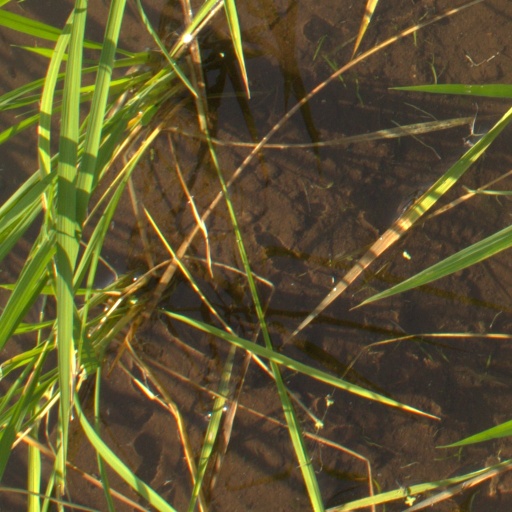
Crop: rice